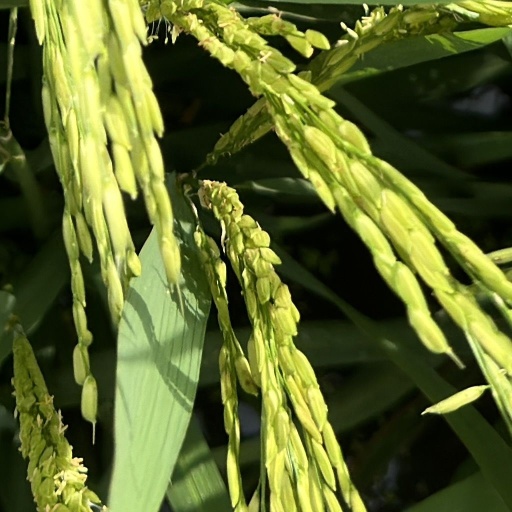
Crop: rice